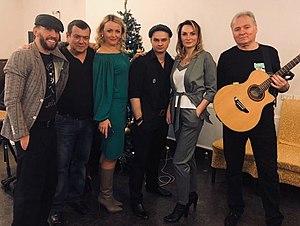
Lesopoval est un groupe russe formé en 1990 par Mikhail Tanich et Sergey Korzhukov. Leur musique est dans le style de la chanson russe, qui est un style musical comprenant des chansons romantiques et des chansons criminelles basées sur des thématiques du monde criminel et populaires. Le héros de beaucoup des chansons de Lesopoval est souvent un criminel ou un ancien condamné, et les chansons contiennent de nombreuses références à la vie de personnes « marginalisées ». Les chansons racontent souvent de manière romantique la vie des criminels, beaucoup d’entre se déroulant dans des camps de travaux forcés et en prison.